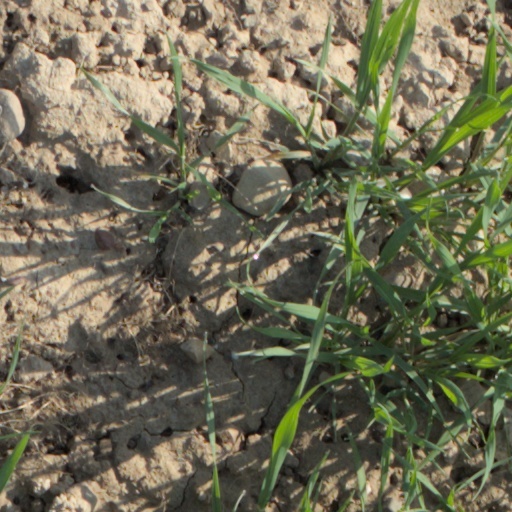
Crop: wheat